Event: Nepal Earthquake
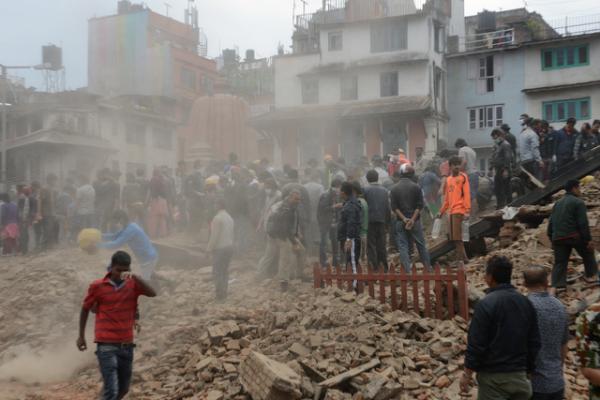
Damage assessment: damage